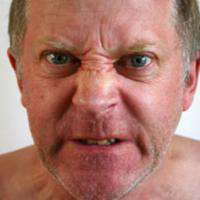
Age group: age 66-80